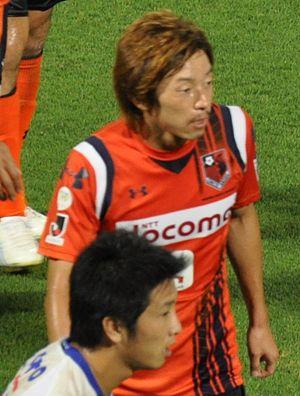
Naoki Ishihara est un footballeur japonais né le 14 août 1984. Il est attaquant.